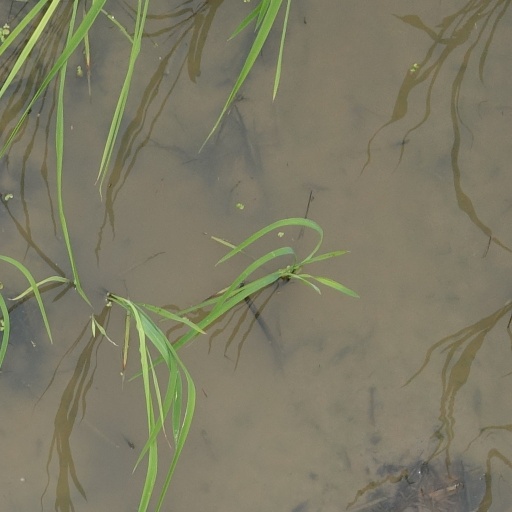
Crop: rice